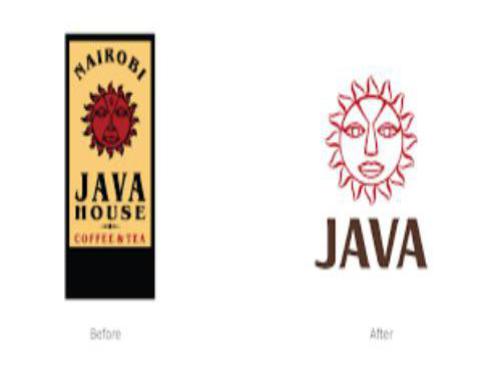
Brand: nairobi java house
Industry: Food